Fernando Meira

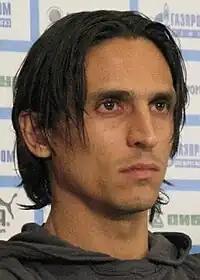
Meira in 2009

Fernando José da Silva Freitas Meira (born 5 June 1978) is a Portuguese former professional footballer who played mainly as a central defender.